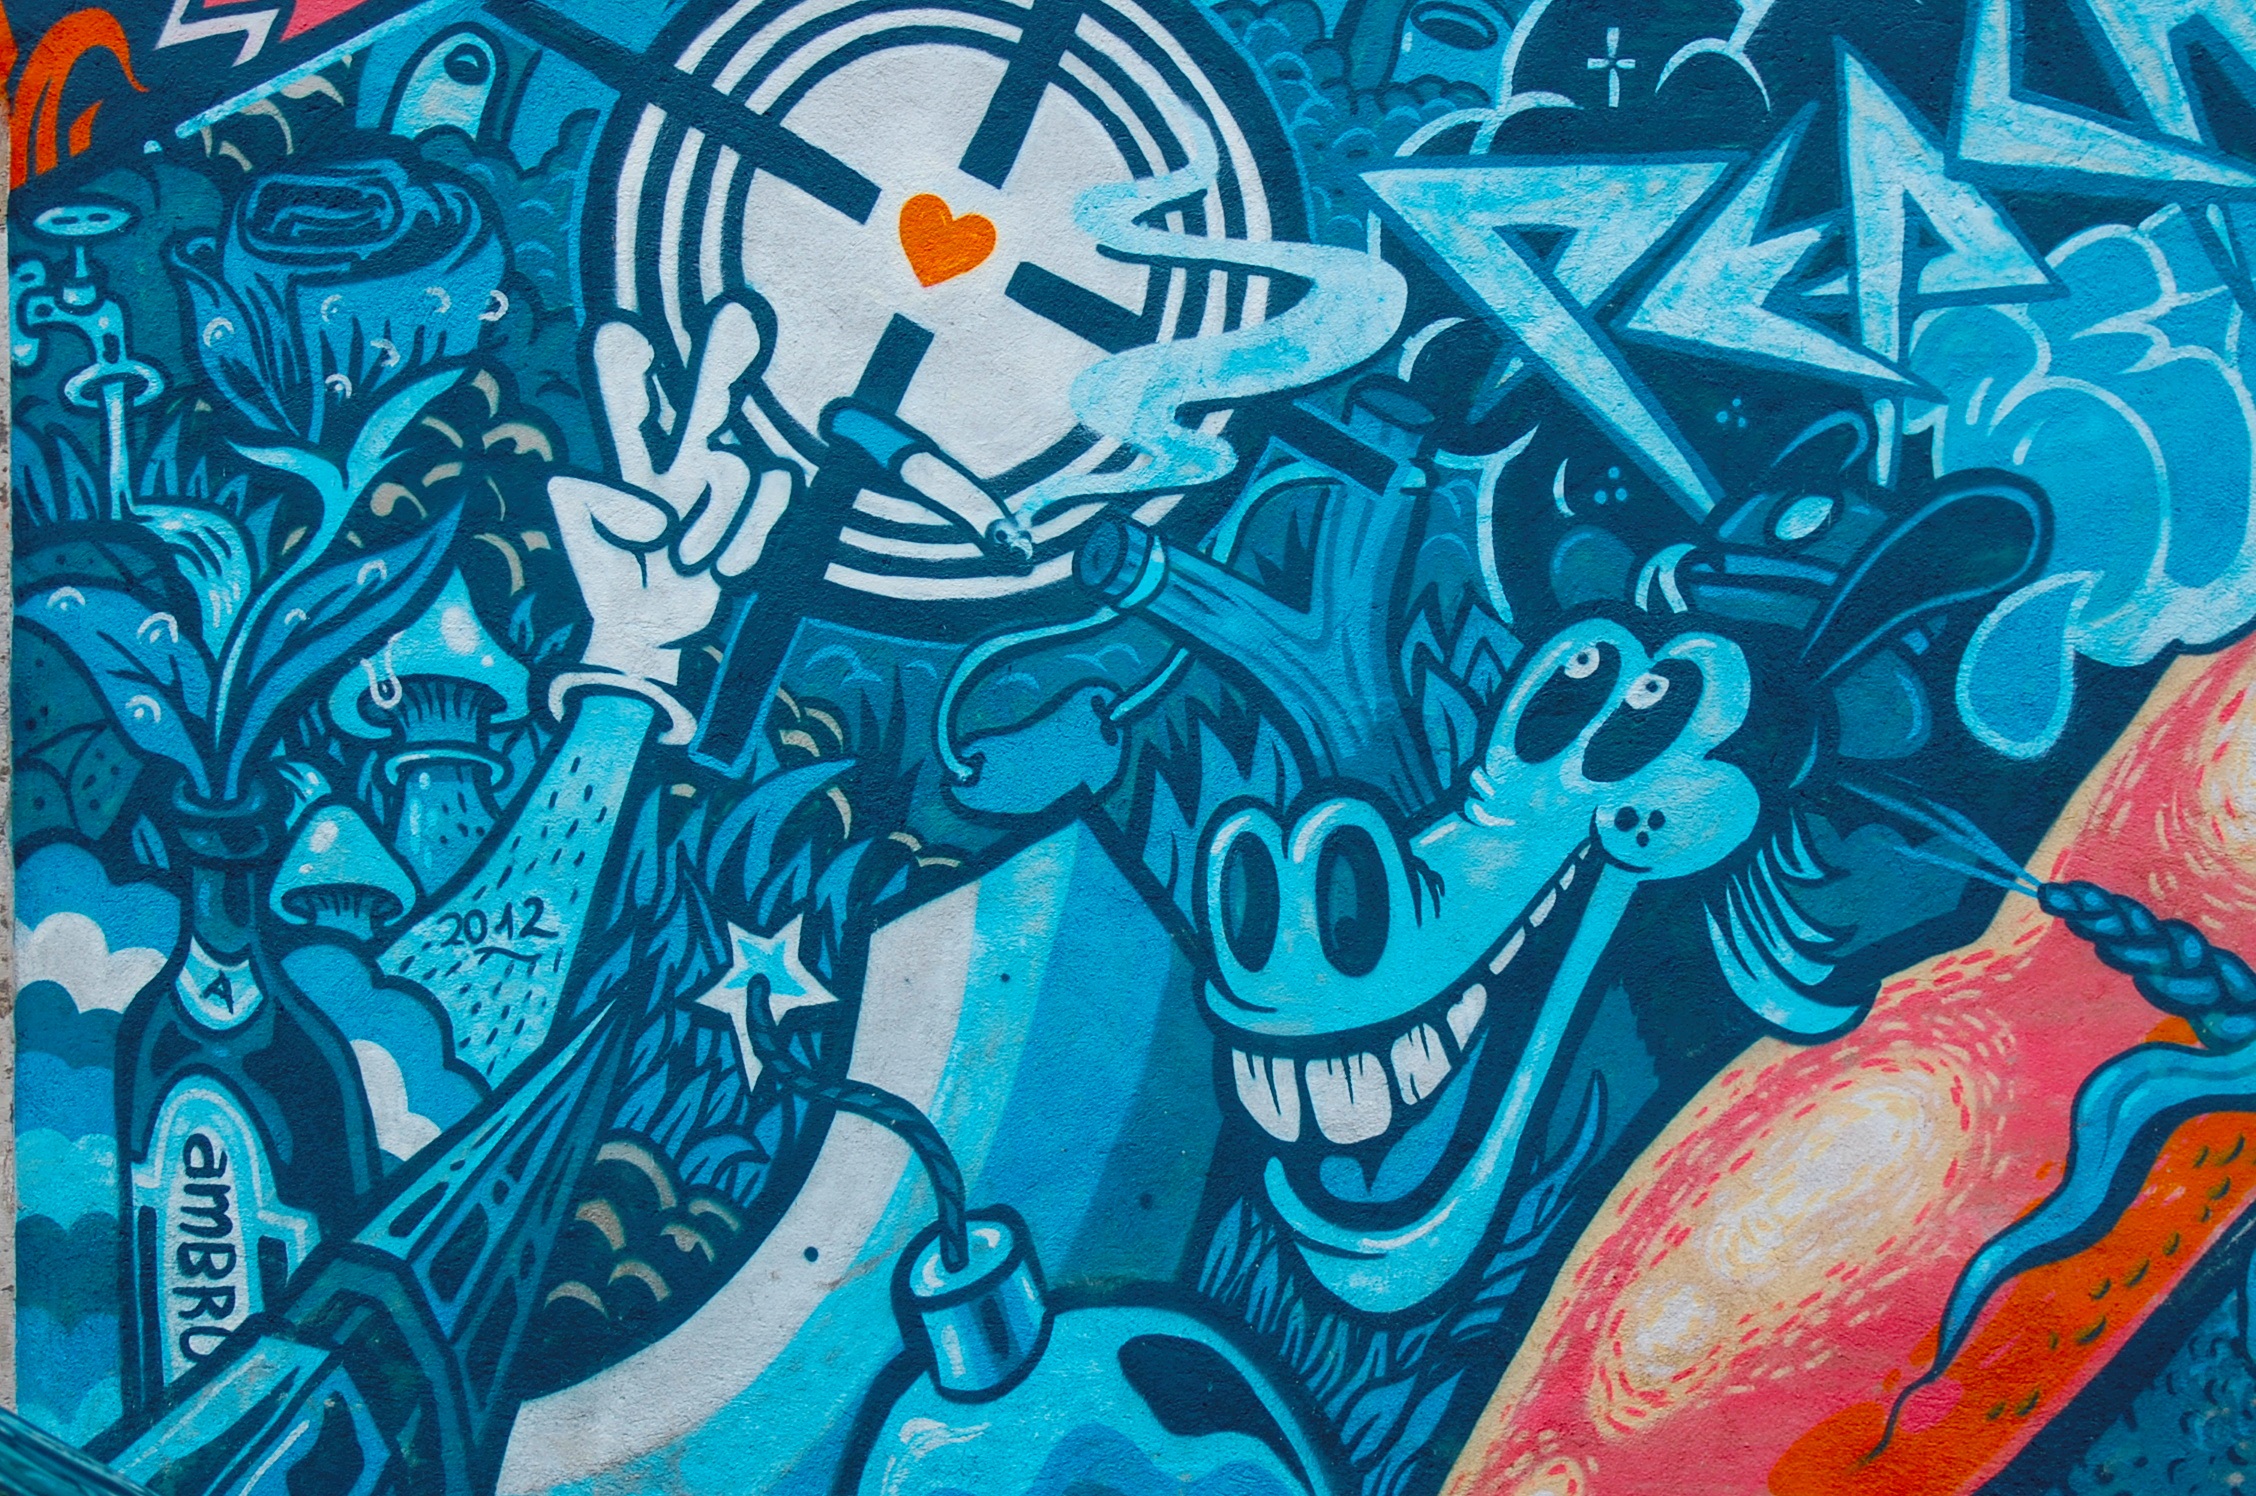
wall, pattern, graffiti, art, creativity, illustration, design, mural, fantasy, murals, modern art, fantasy blue, psychedelic art